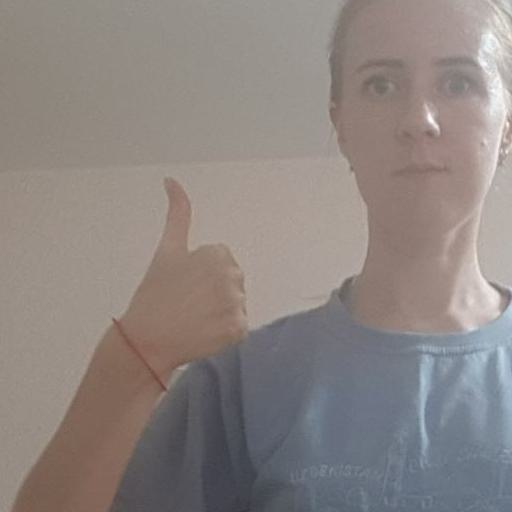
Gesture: like